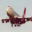
Label: airplane